Anthony A. Barrett

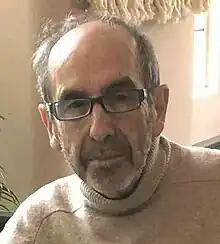
Barrett in 2022

Anthony Arthur Barrett (born July 30, 1941) is a British-Canadian Classical scholar and the author of several books on Roman antiquity.